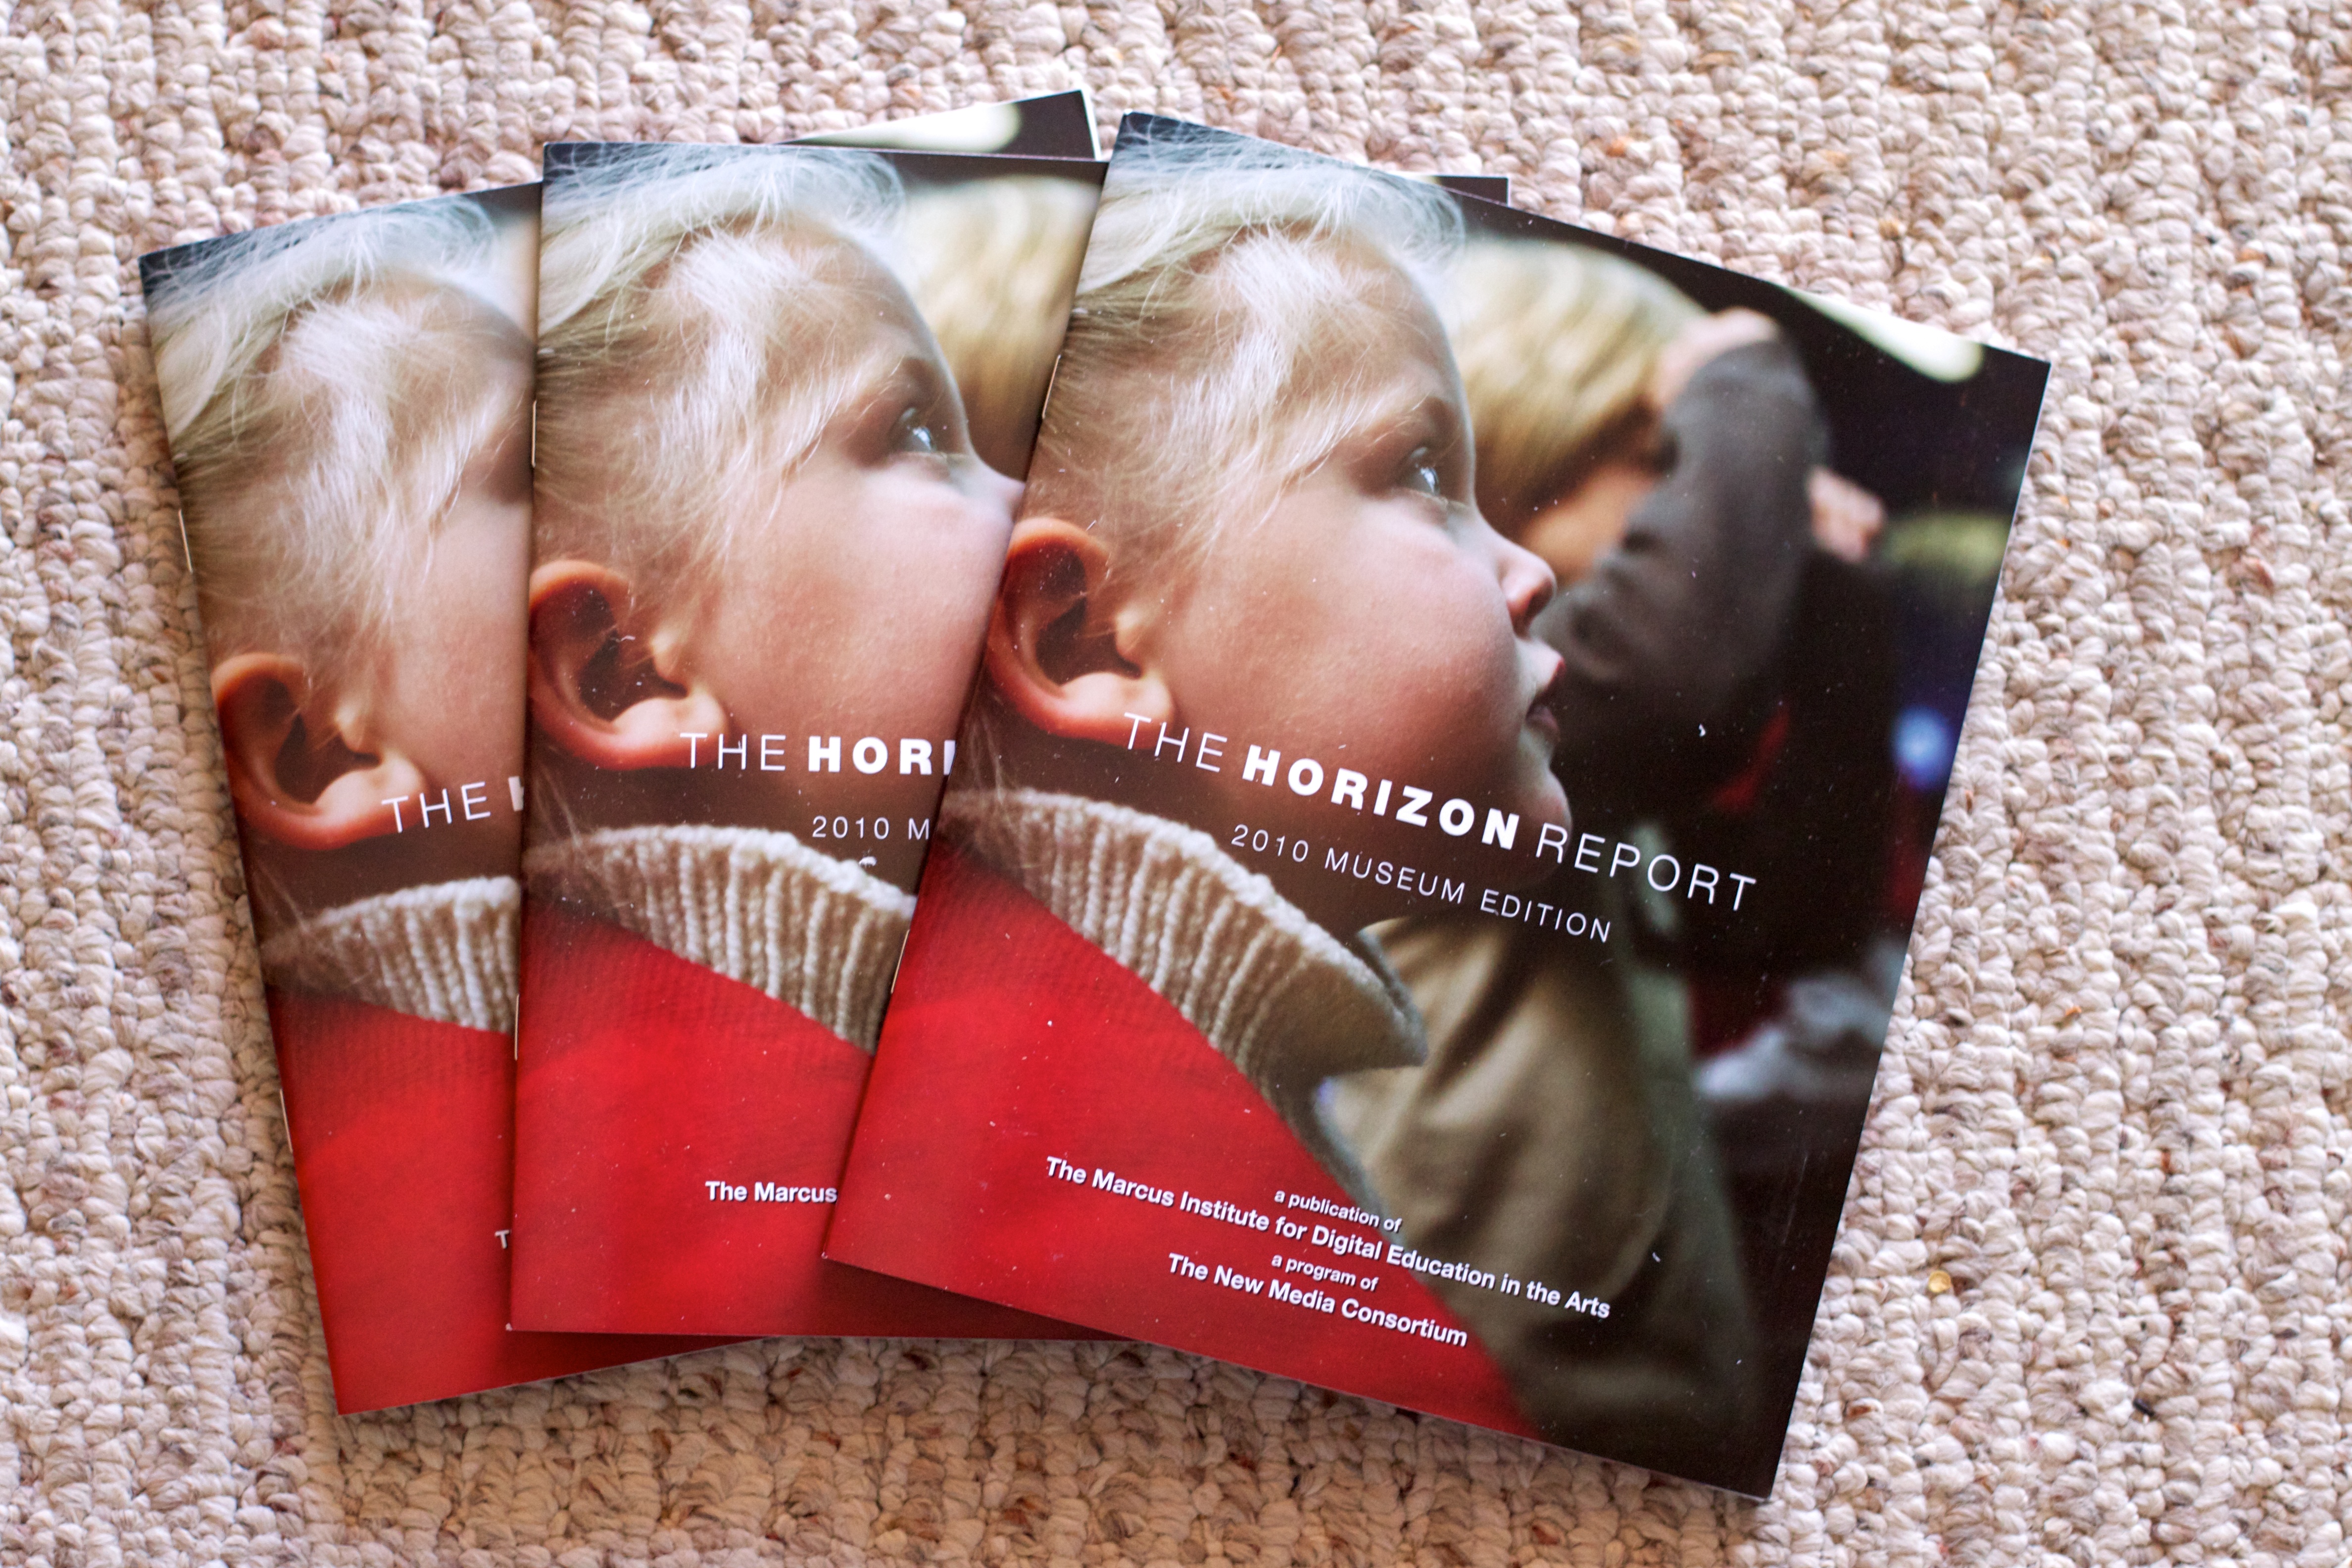
museum, picture frame, organ, nmc, hznmc, emotion